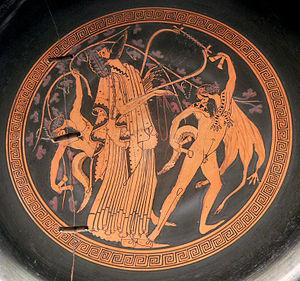
Dionysos and sileni. Attic red-figured cup interior, ca. 480 BC. Français